List of DuPont historic sites along Delaware Route 141

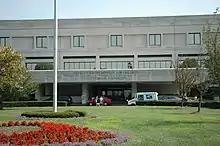
Main entrance of Nemours Children's Hospital, Delaware

Nemours Children's Hospital, Delaware is a pediatric hospital located in Wilmington, Delaware. It is controlled by the Nemours Foundation, a non-profit organization created by philanthropist Alfred I. du Pont in 1936. With the conviction that it is the duty of everyone to do what is within his power to alleviate human suffering, he bestowed an estate valued at $40 million for the creation of a charitable corporation devoted primarily to providing health care services to children. The resulting Nemours Foundation was charged with the care and treatment of disabled children and the care of low-income seniors throughout the state of Delaware. Nemours has grown to be one of the nation’s largest children’s health systems caring for more than a quarter of a million children each year.